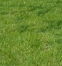
Surface type: grass